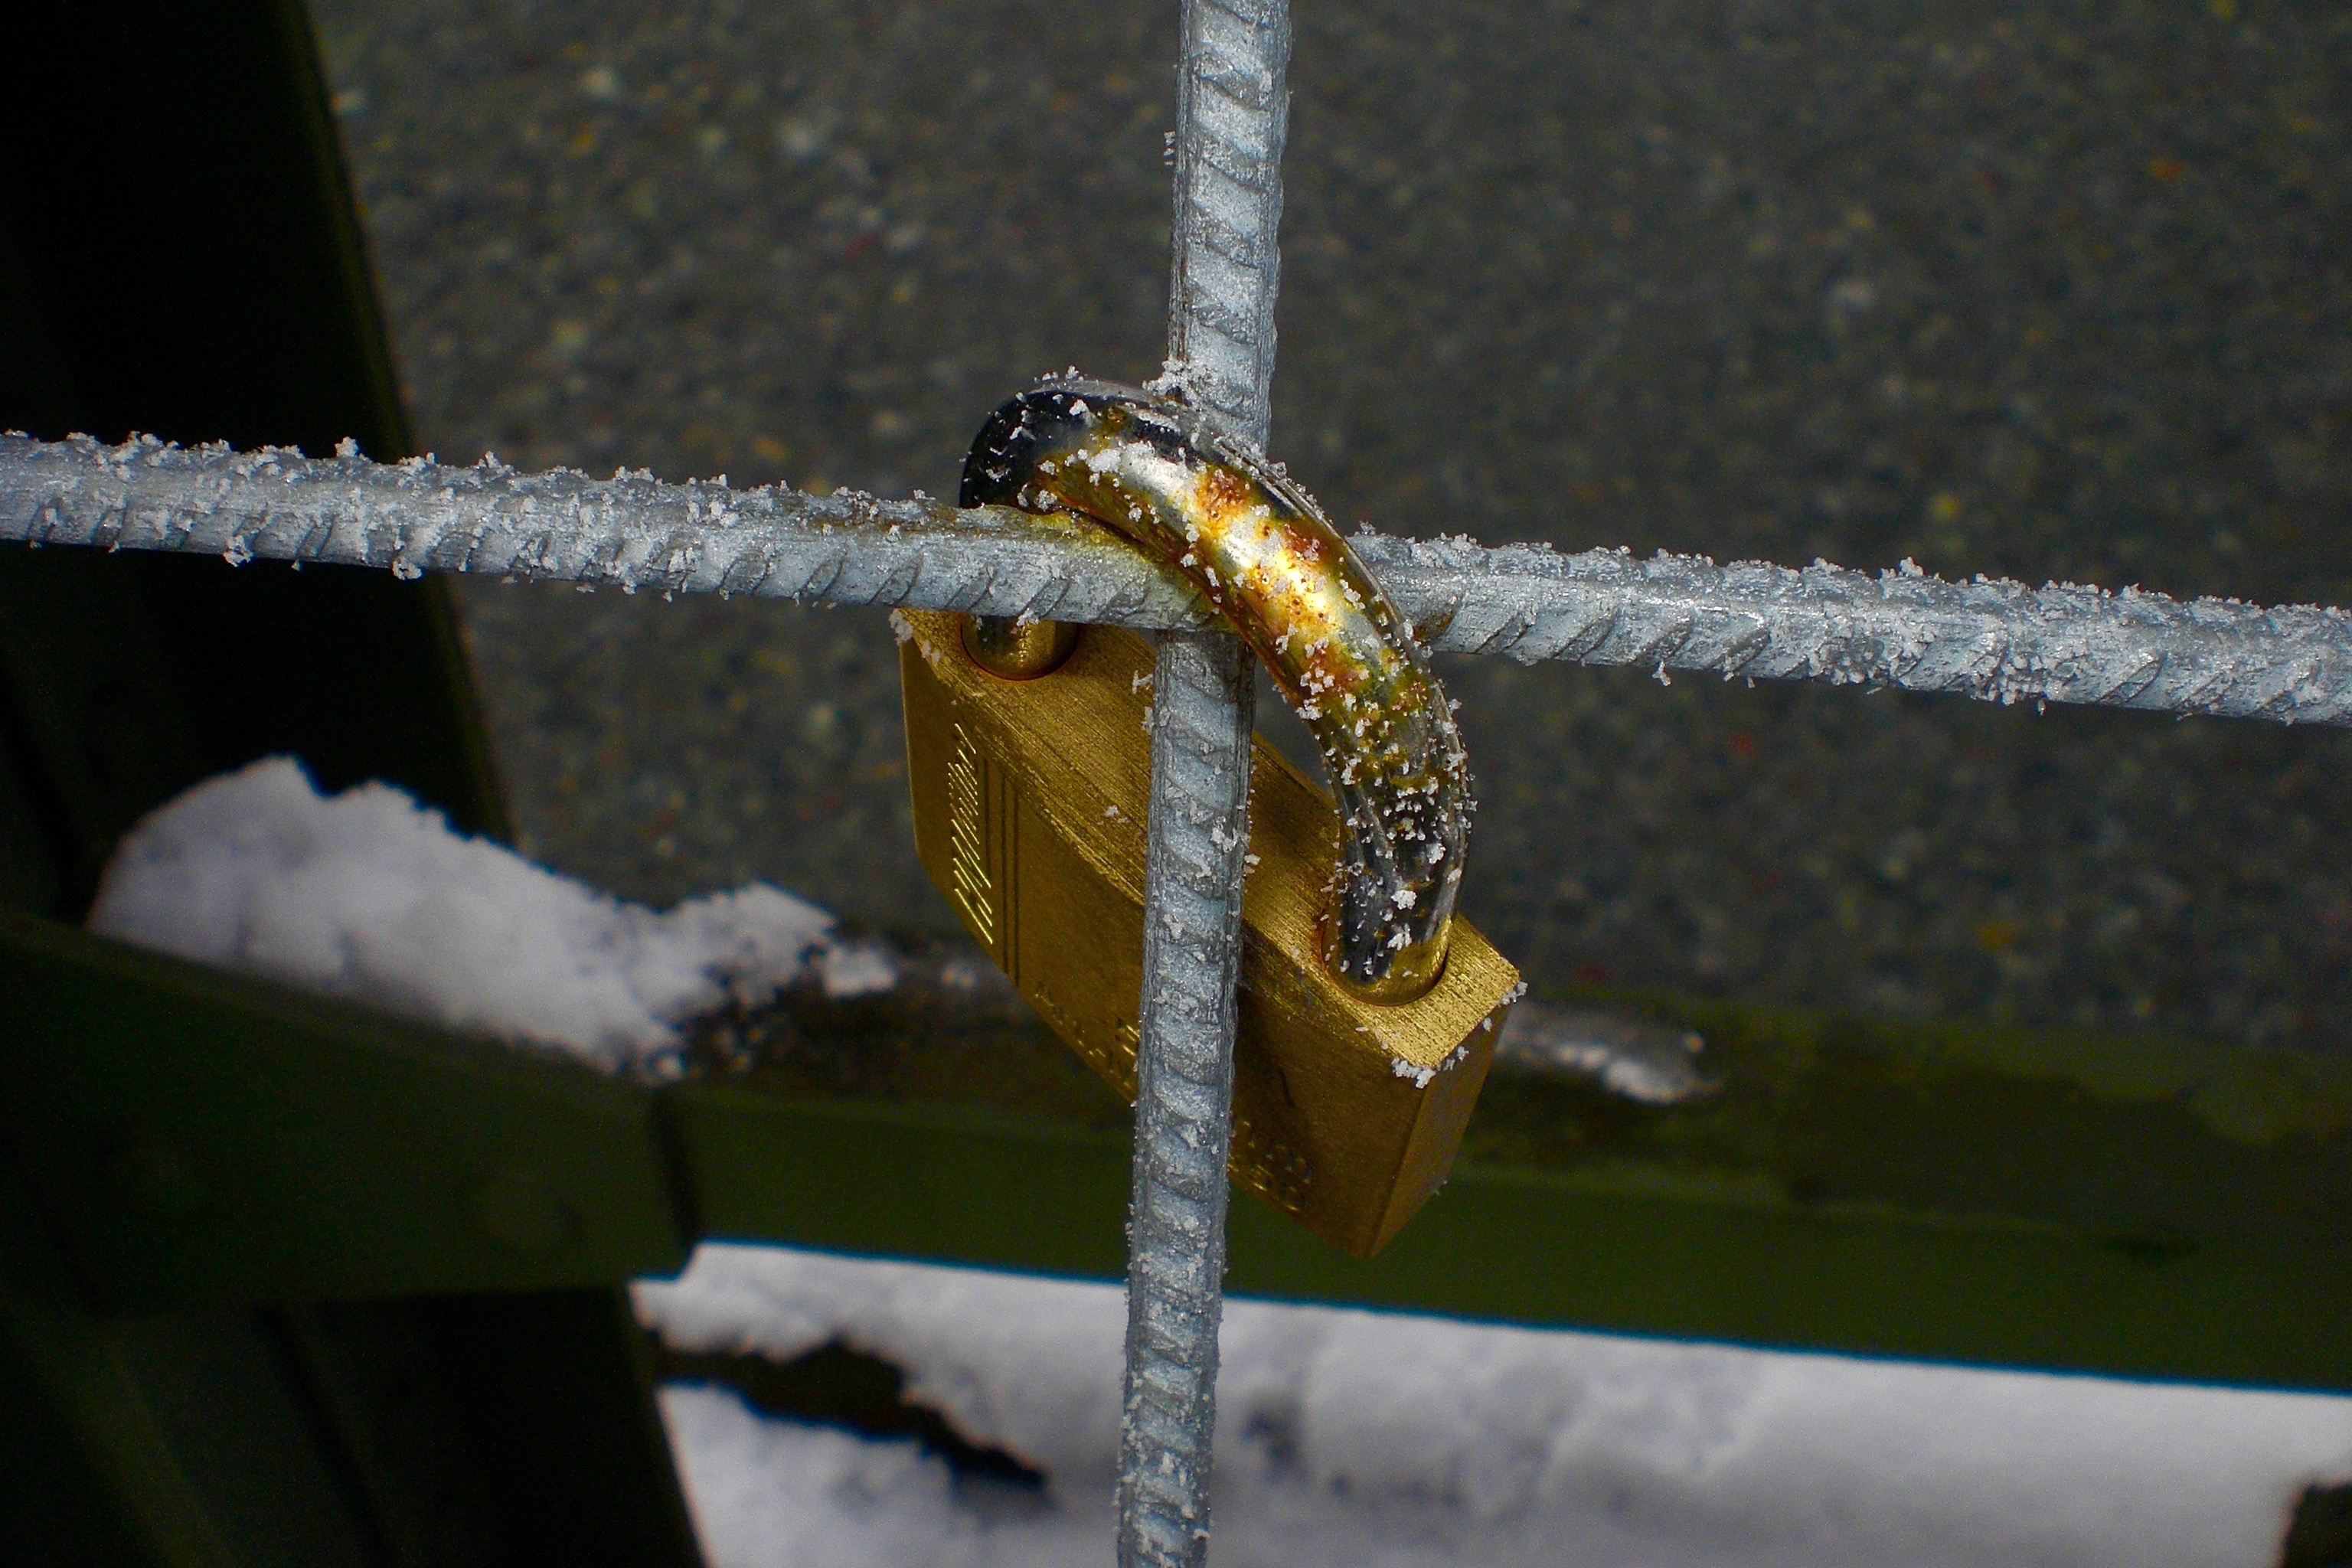
castles, love locks, castle, love, love castle, friendship, bridge, liebesbeweis